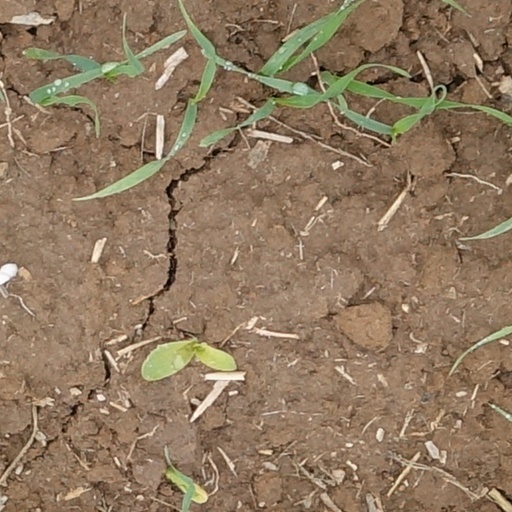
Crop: wheat